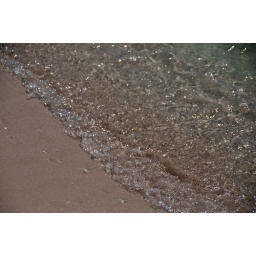
A wave slowly rolling in on the sand of the beach in Key West.